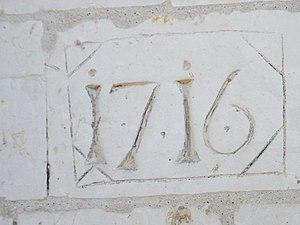
Cocquerel (Somme, France), Longuet, chapelle, graffiti extérieur.
La chapelle Saint-Julien-l'Hospitalier est située sur le territoire de la commune de Cocquerel, dans le département de la Somme, au sud-est d'Abbeville.